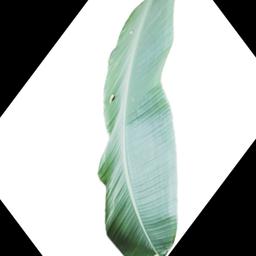
Label: BHIMKOL